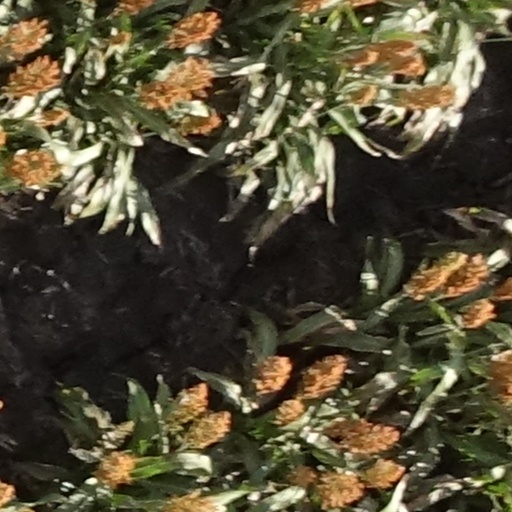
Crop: sorghum